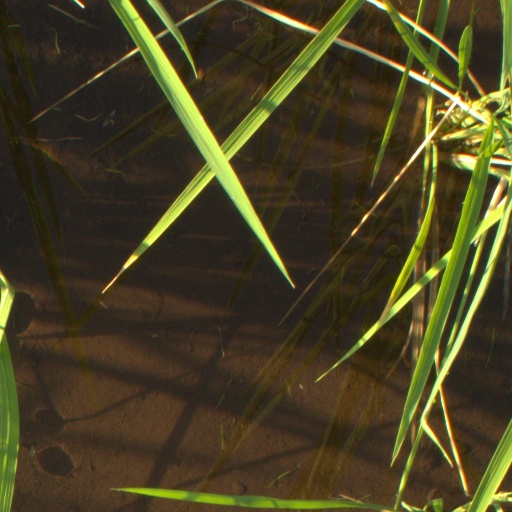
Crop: rice